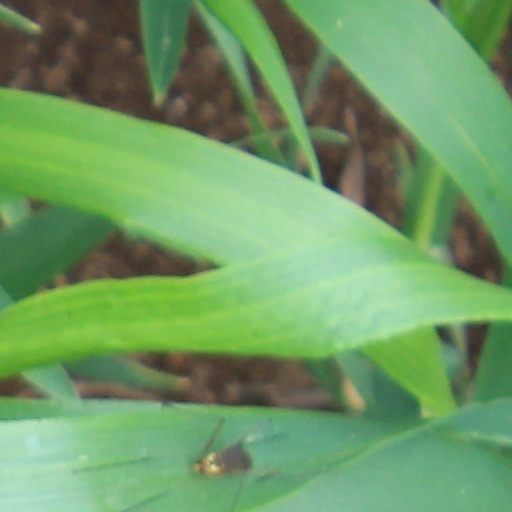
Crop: wheat